HiFiMan

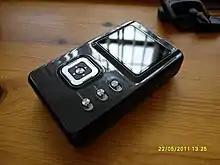
The HIFIMAN HM-601 DAP (Digital Audio Player)

HiFiMAN is best known for their planar magnetic headphones but the company also manufactures in-ear drivers.